Monarch High School (Florida)

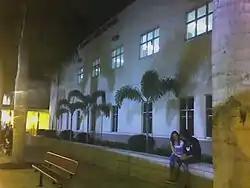
Monarch Highschool

Monarch High School offers the Excalibur Program, an integrated and accelerated curriculum for talented students at Monarch. The program offers a rigorous curriculum consisting of high caliber classes, including those of the Honors, AICE, and AP level. Throughout the students' participation in the program, their inclusion depends upon GPA and test scores.